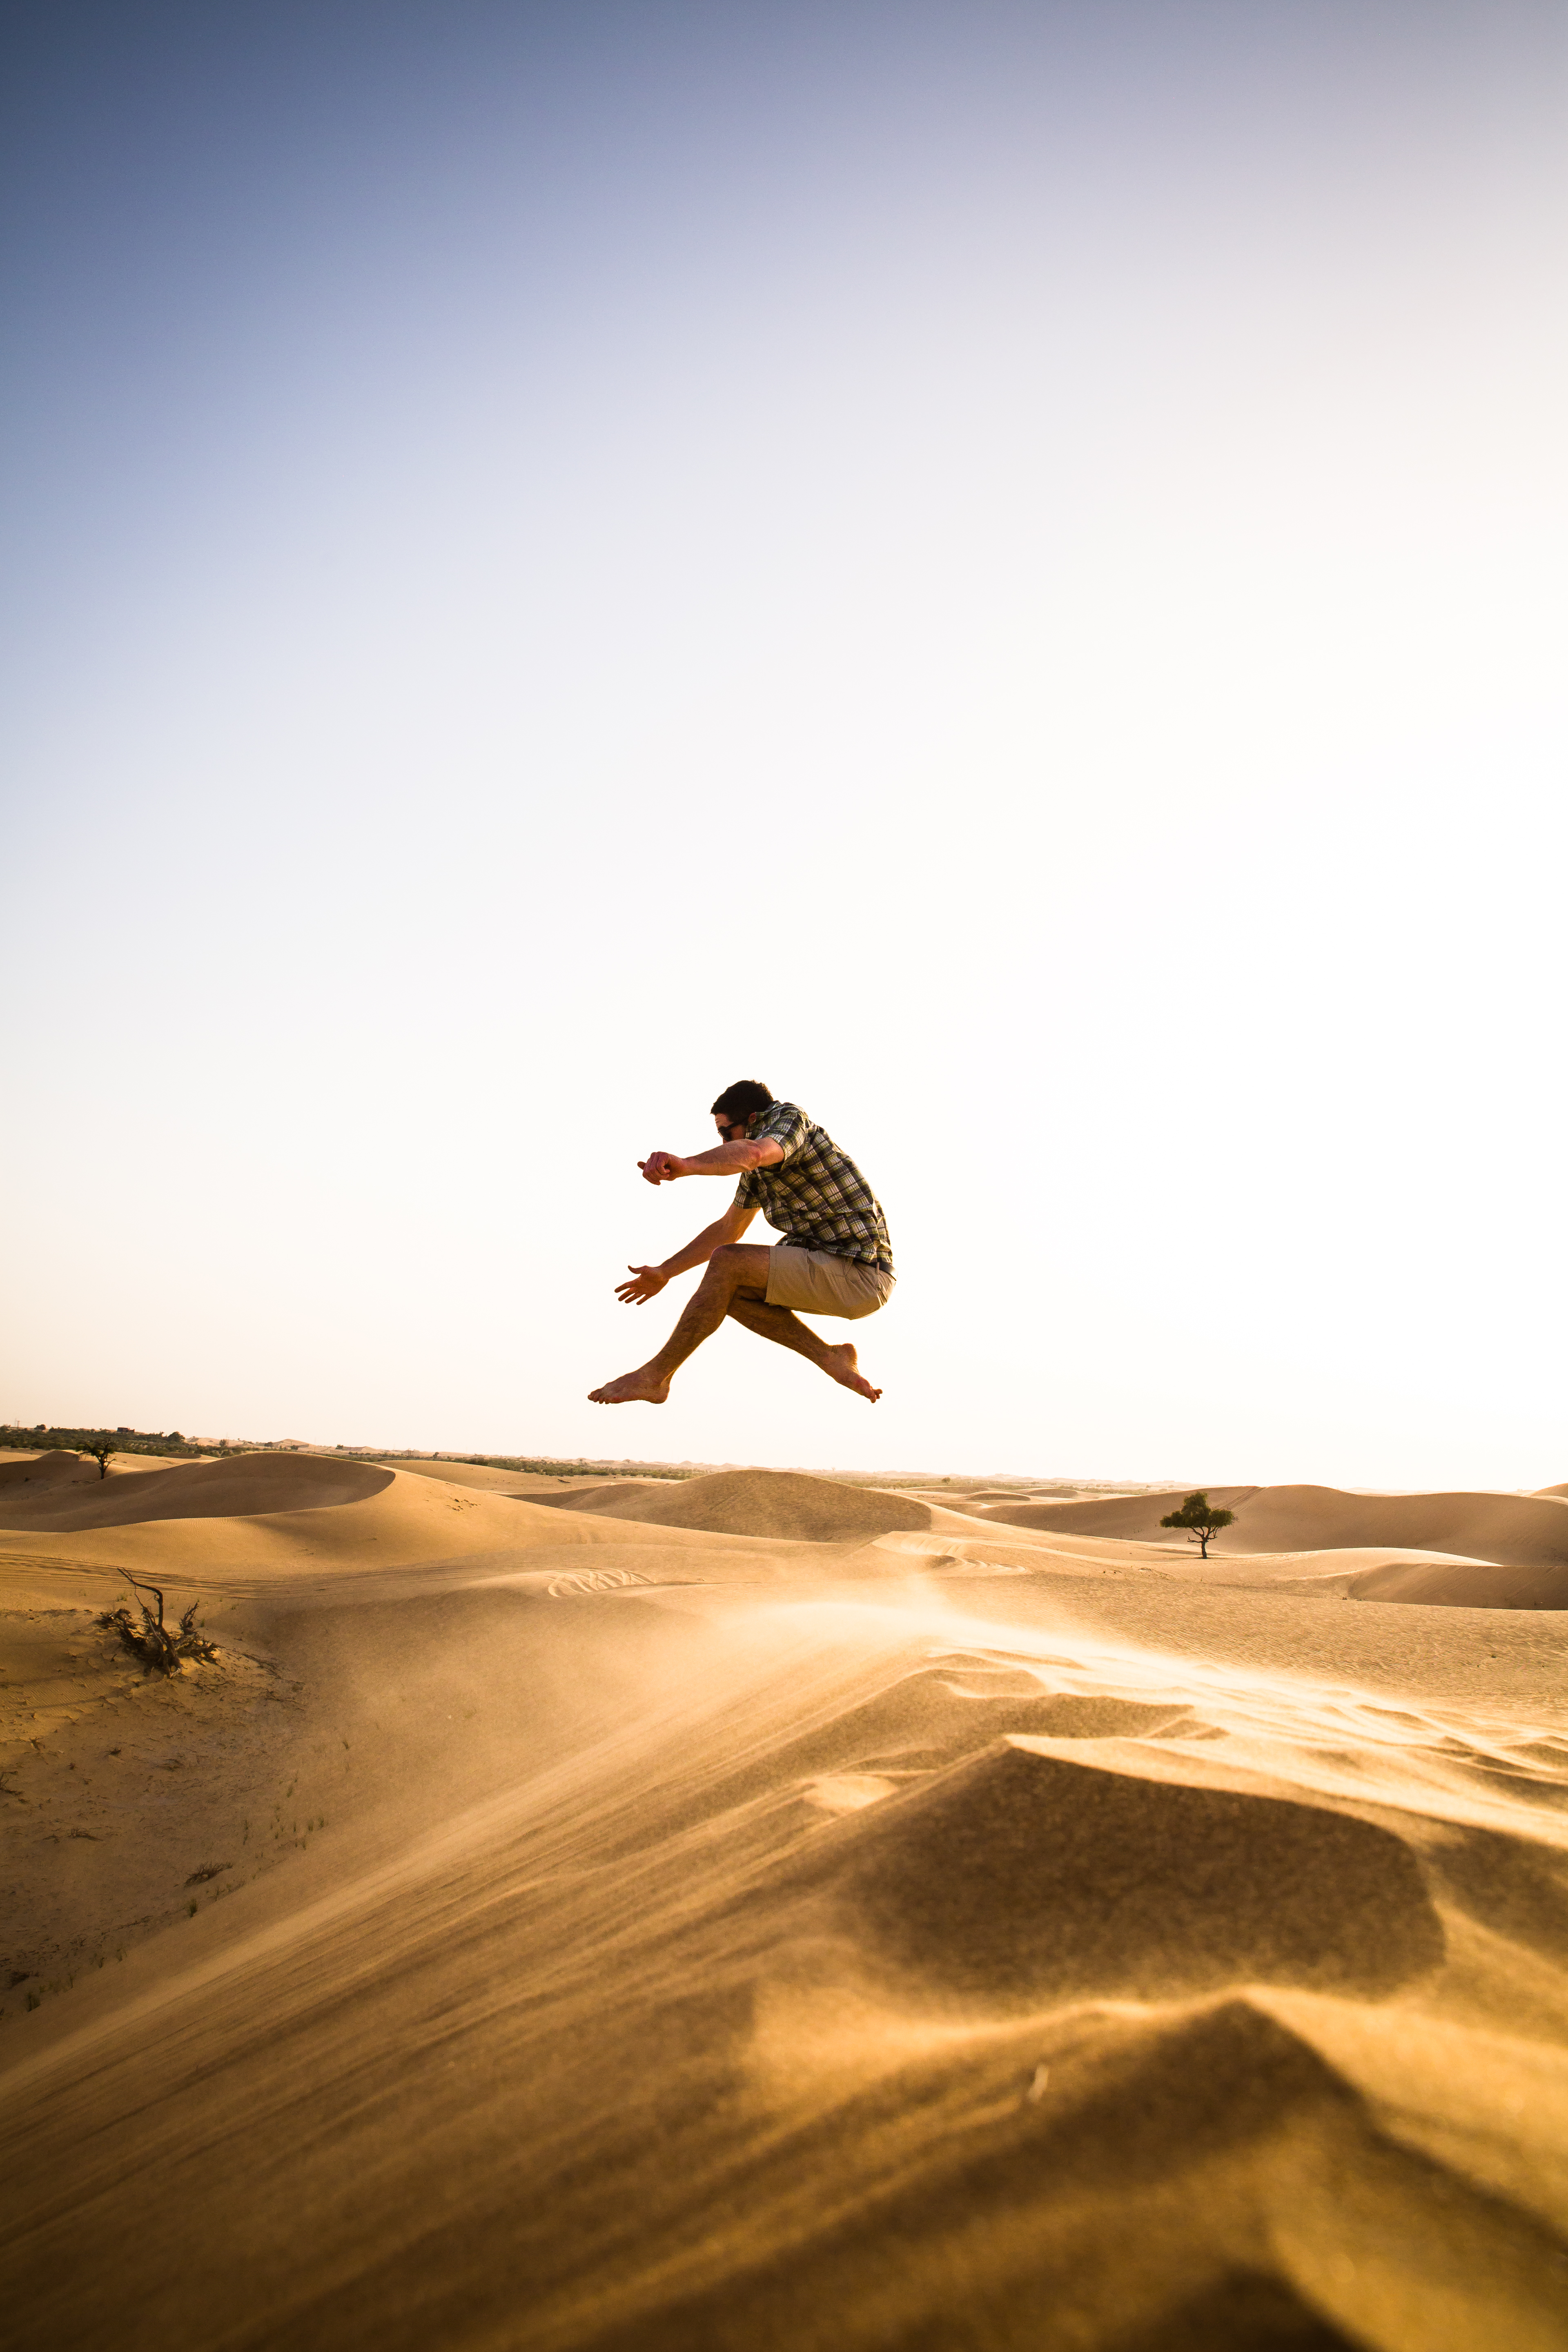
landscape, sand, sunset, air, desert, adventure, fly, jump, vacation, travel, dubai, extreme sport, trip, dunes, tour, fun, gold, uae, abudhabi, habitat, unitedarabemirates, kick, sahara, ninja, natural environment, aeolian landform, atmosphere of earth